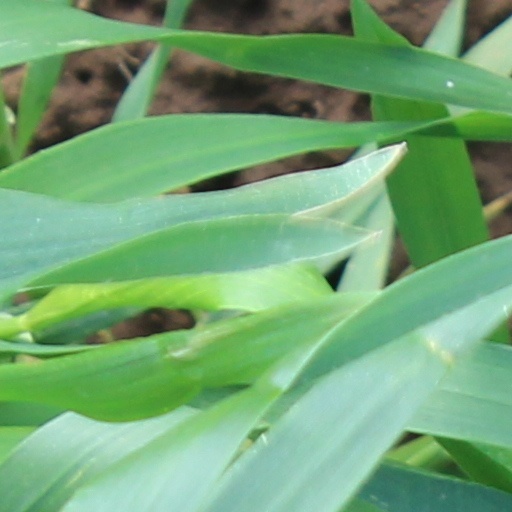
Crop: wheat